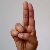
The image shows a hand gesture representing the letter 'U' in Indian Sign Language.